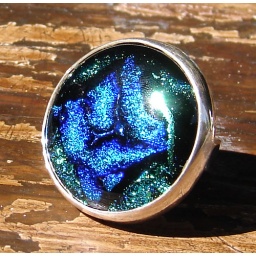
fused dichroic glass ring set in sterling silver